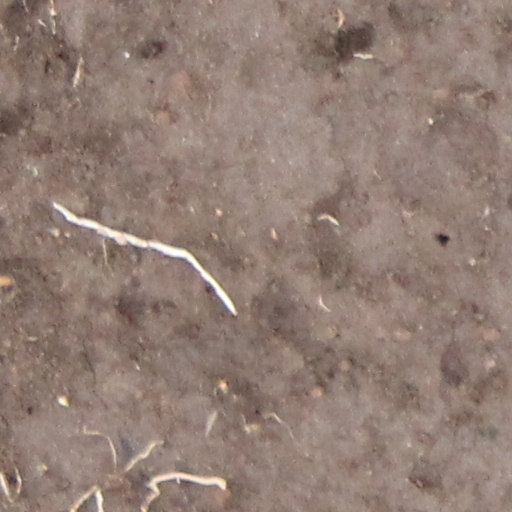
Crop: wheat